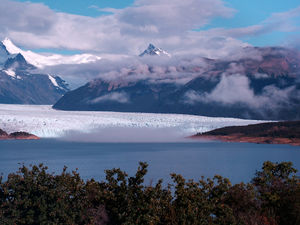
Lago Argentino
Lago Argentino og gletsjeren Perito Moreno
Lago Argentino er en sø i Patagonien i det sydligste Argentina. Søen ligger tæt på den den chilenska grænse i den sydvestlige del af provinsen Santa Cruz. Søen grænser i vest til Andesbjergene og nationalparken Los Glaciares nationalpark som blandt andet indeholder gletsjeren Perito Moreno.